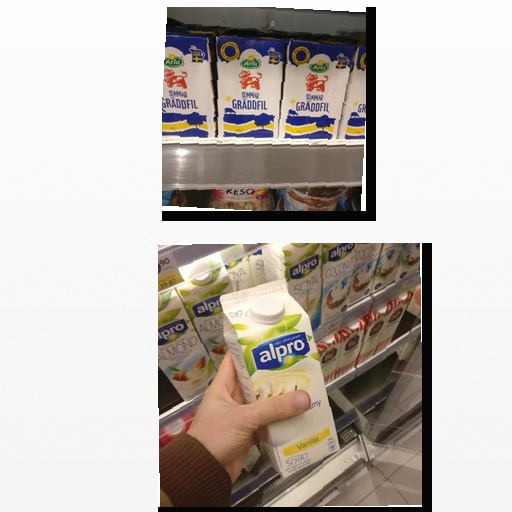
Food items: sour_cream, soyghurt